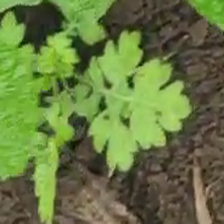
Weed species: Gajar_gavat_(Parthenium hysterophorus)